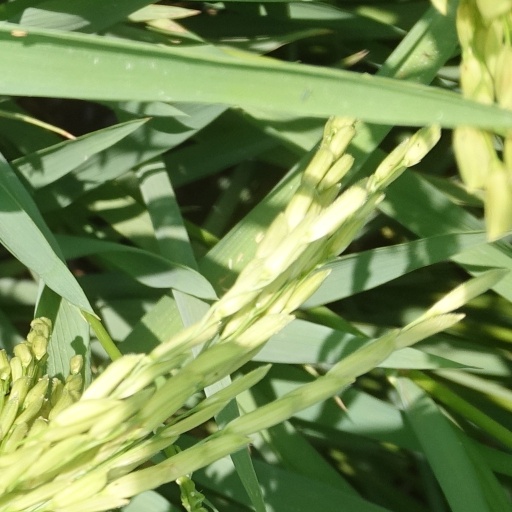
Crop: rice